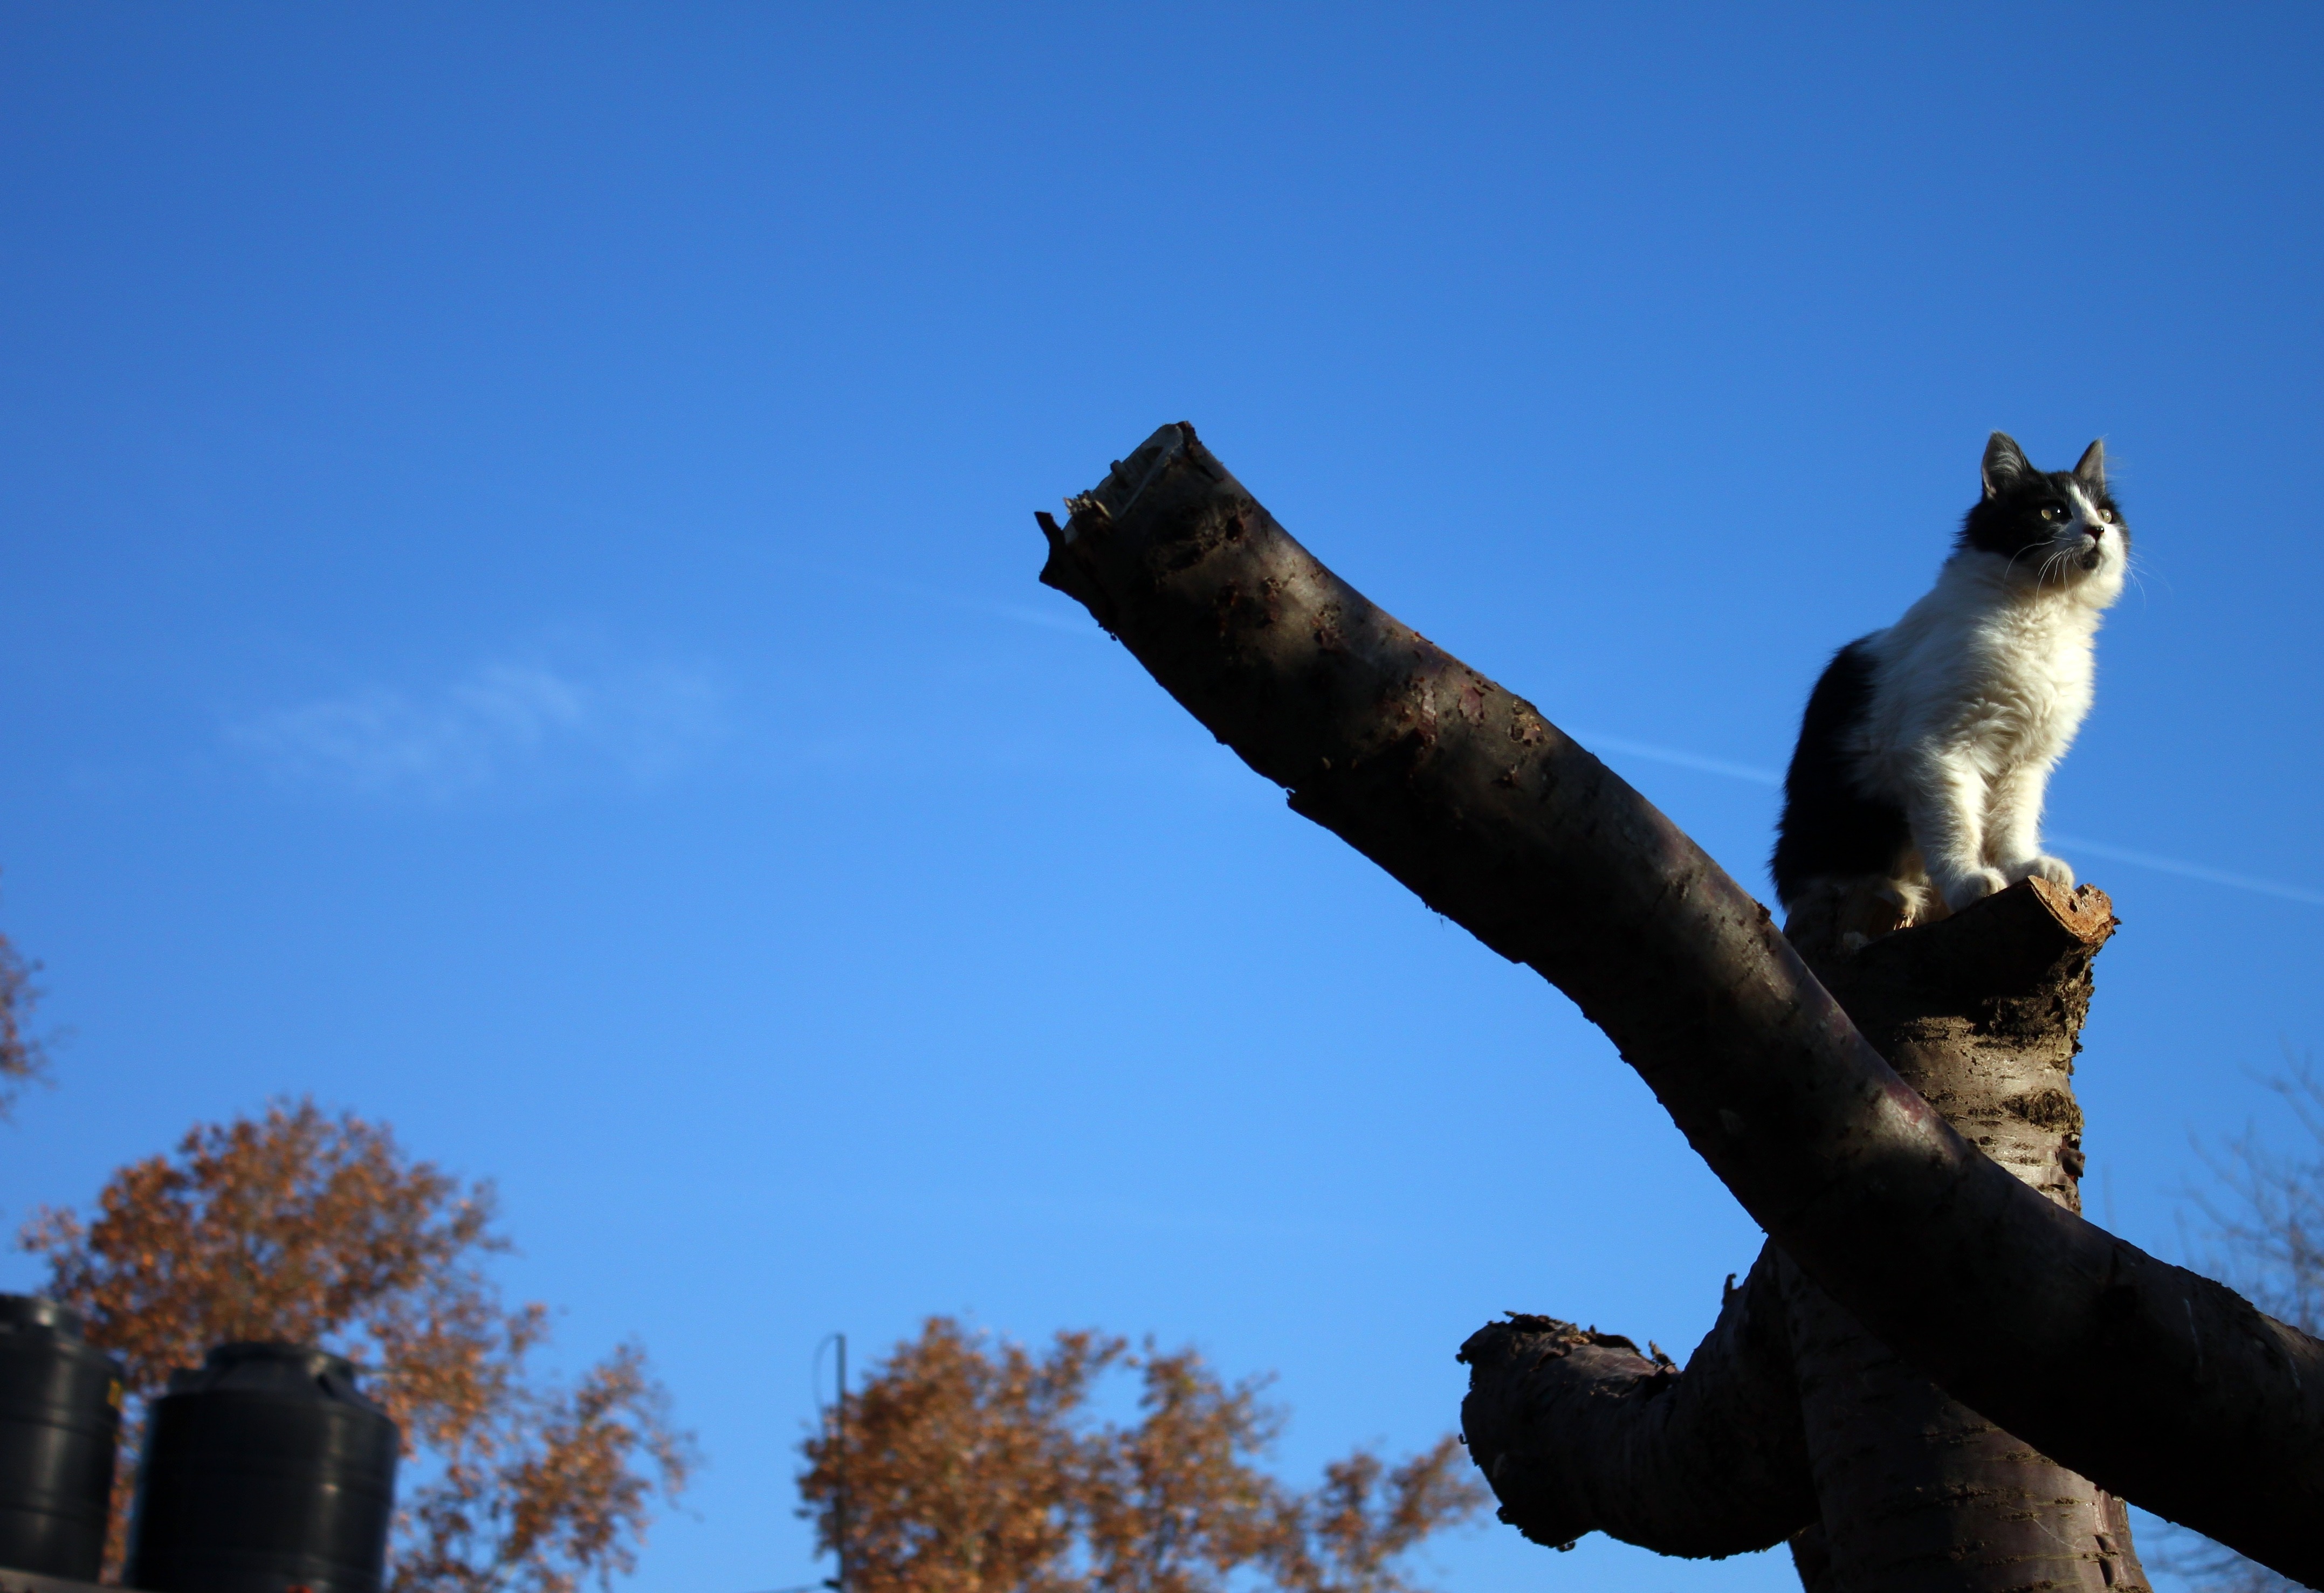
tree, silhouette, sky, monument, statue, cat, blue, animals